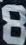
Number: 8